Grace Coolidge

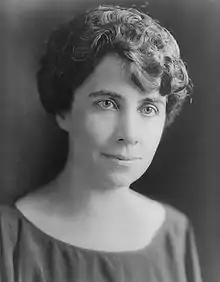
Coolidge in 1924

Grace Anna Coolidge (née Goodhue; January 3, 1879 – July 8, 1957) was first lady of the United States from 1923 to 1929 as the wife of the 30th president of the United States, Calvin Coolidge. She was previously the second lady of the United States from 1921 to 1923 and the first lady of Massachusetts from 1919 to 1921.